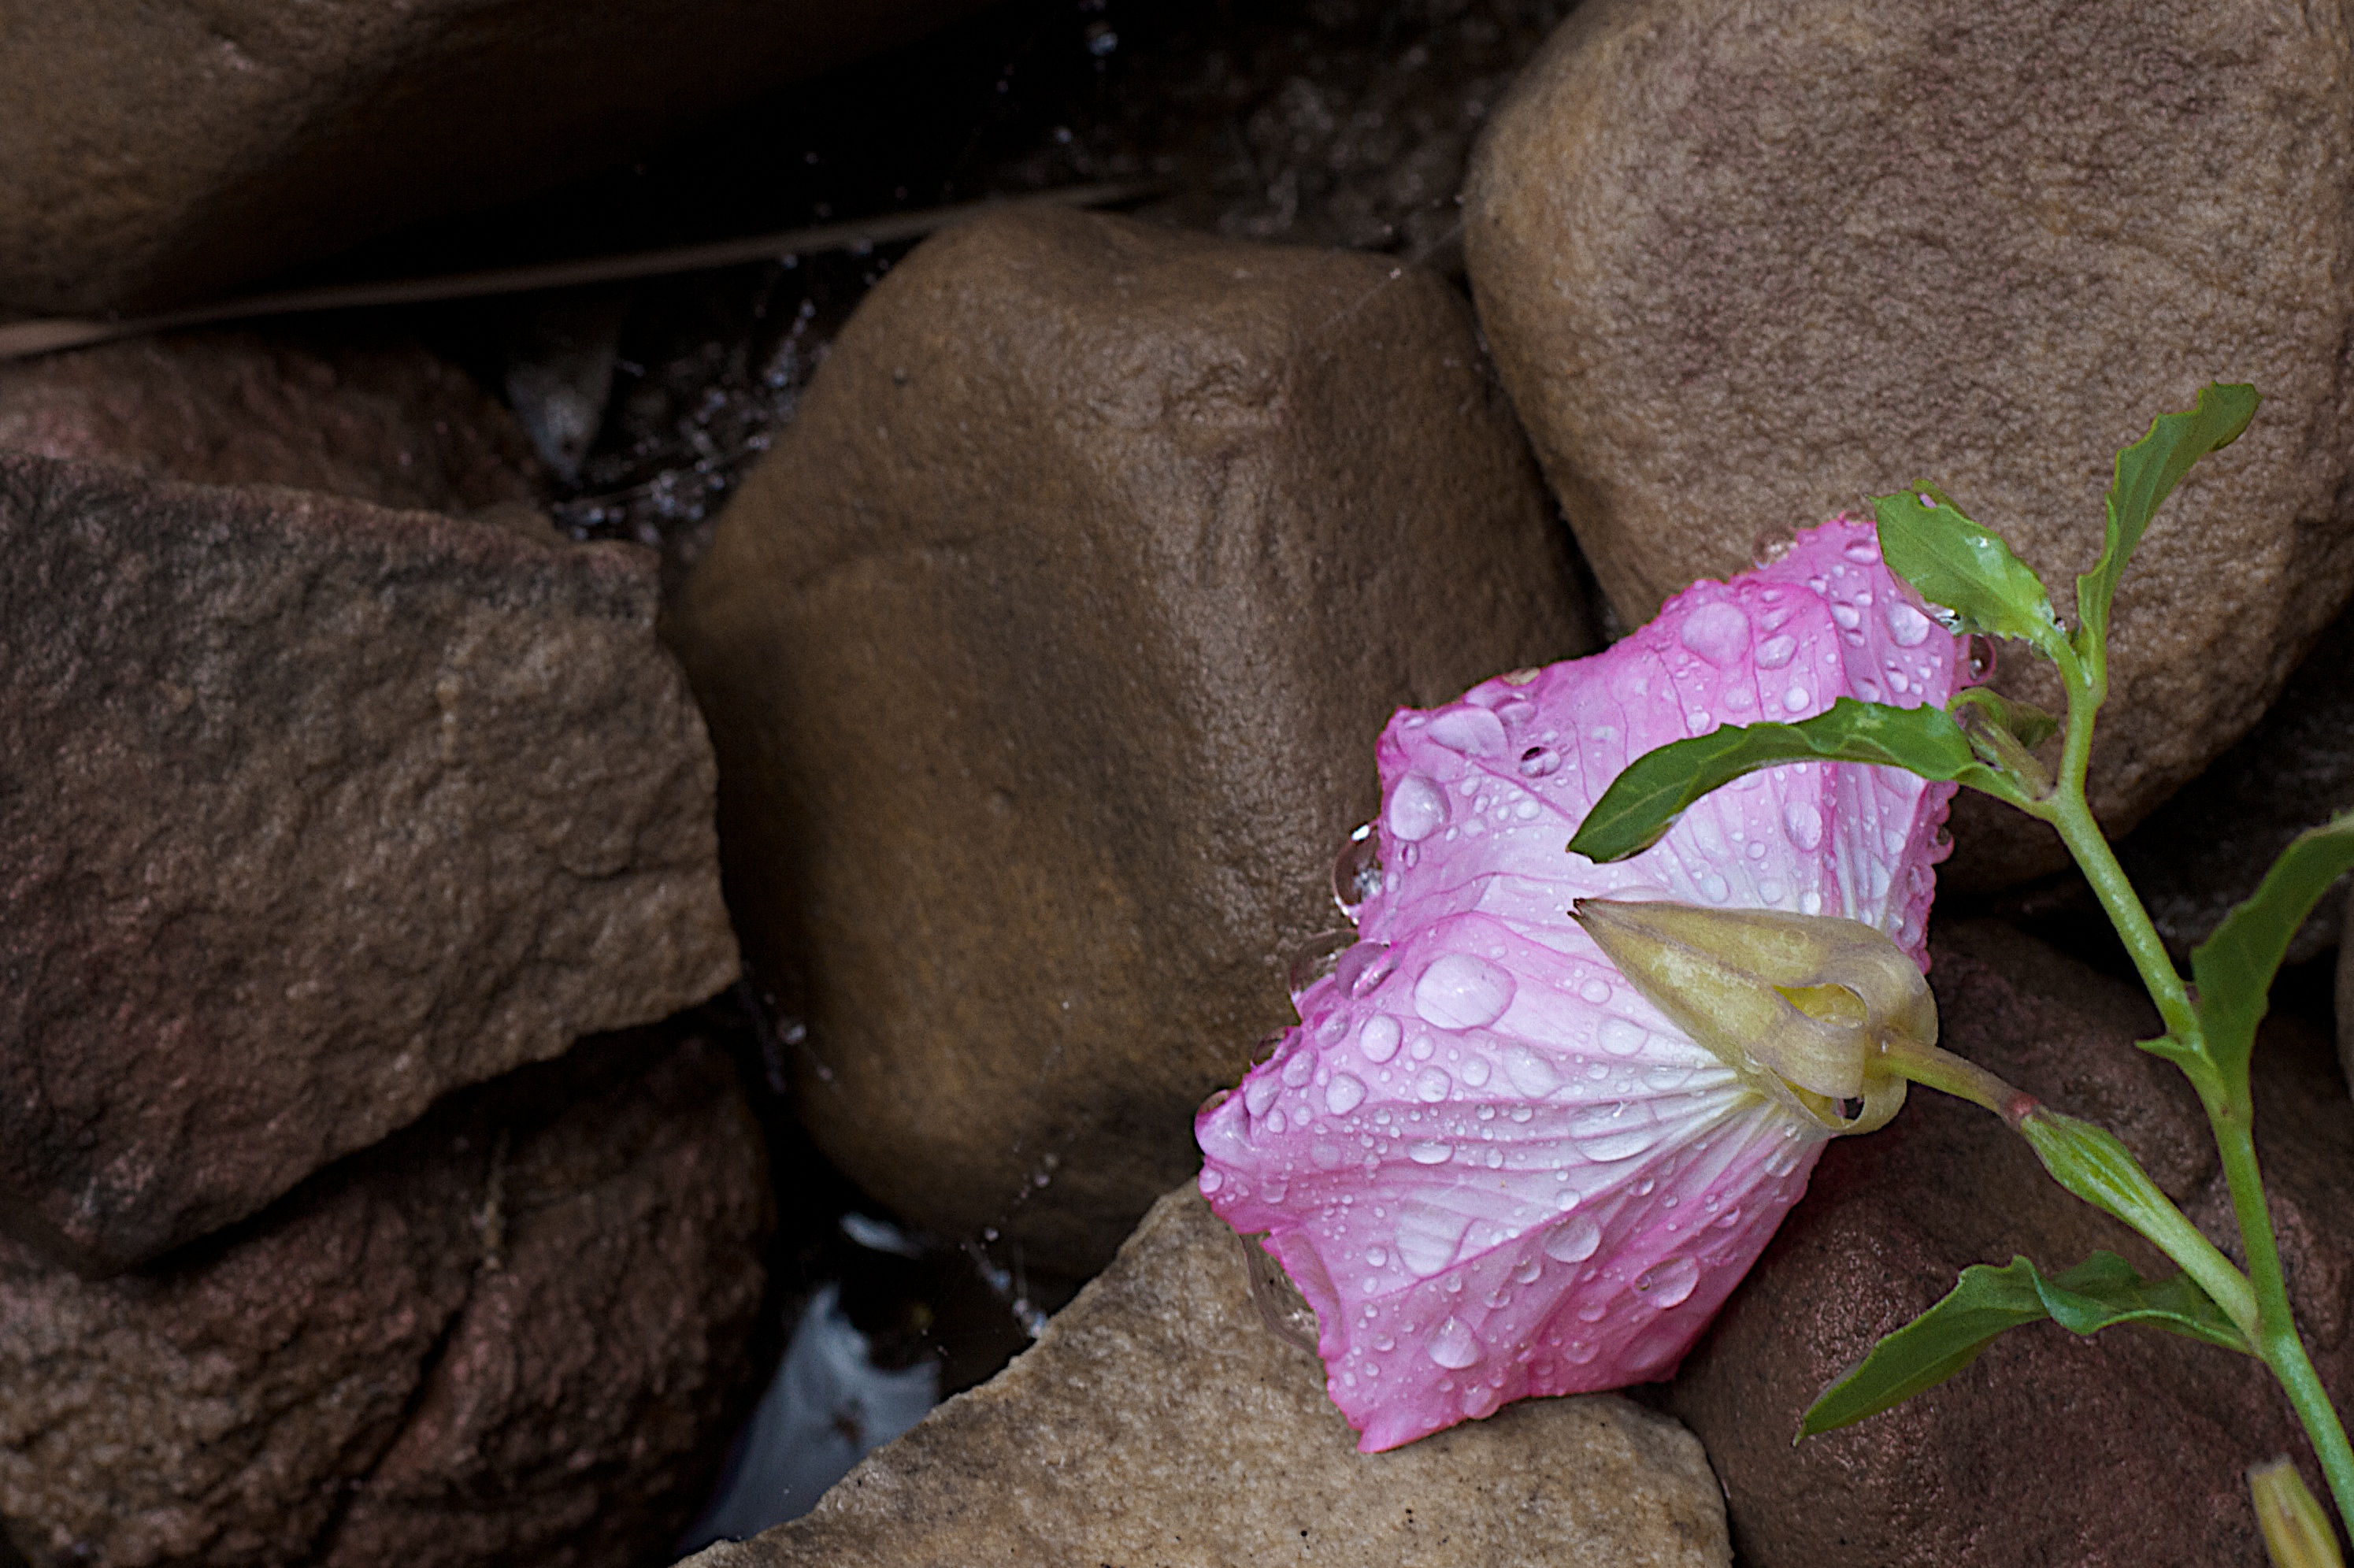
nature, rock, leaf, flower, soil, flora, close up, eye, macro photography